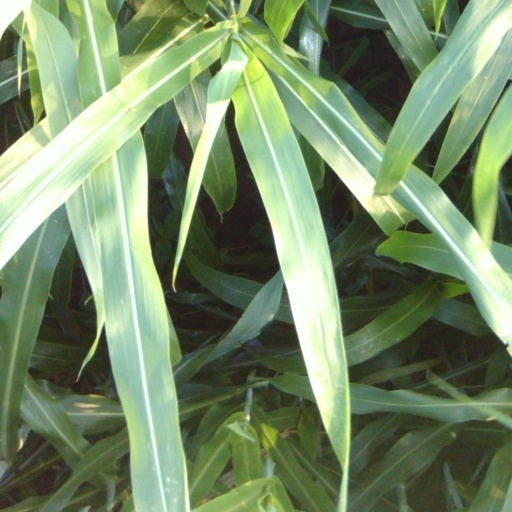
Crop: sorghum